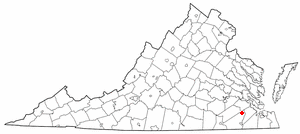
Ivor est une municipalité américaine située dans le comté de Southampton en Virginie.